Bruch, Rhineland-Palatinate

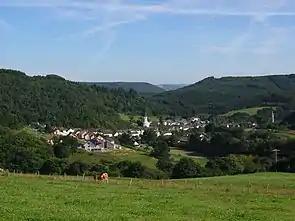
Bruch

Bruch is an "Ortsgemeinde" – a municipality belonging to a "Verbandsgemeinde", a kind of collective municipality – in the Bernkastel-Wittlich district in Rhineland-Palatinate, Germany.